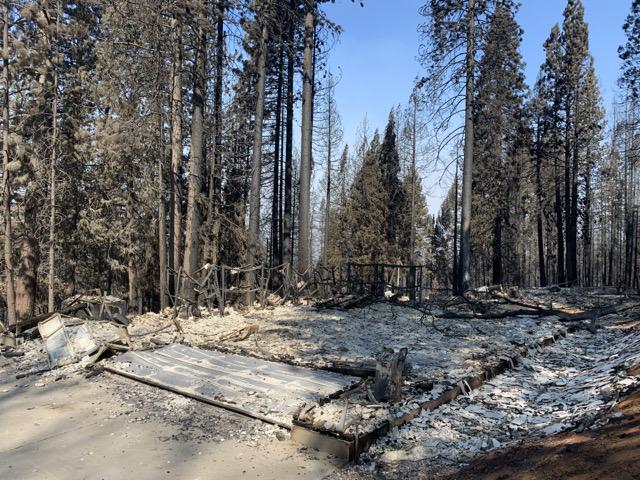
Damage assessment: destroyed